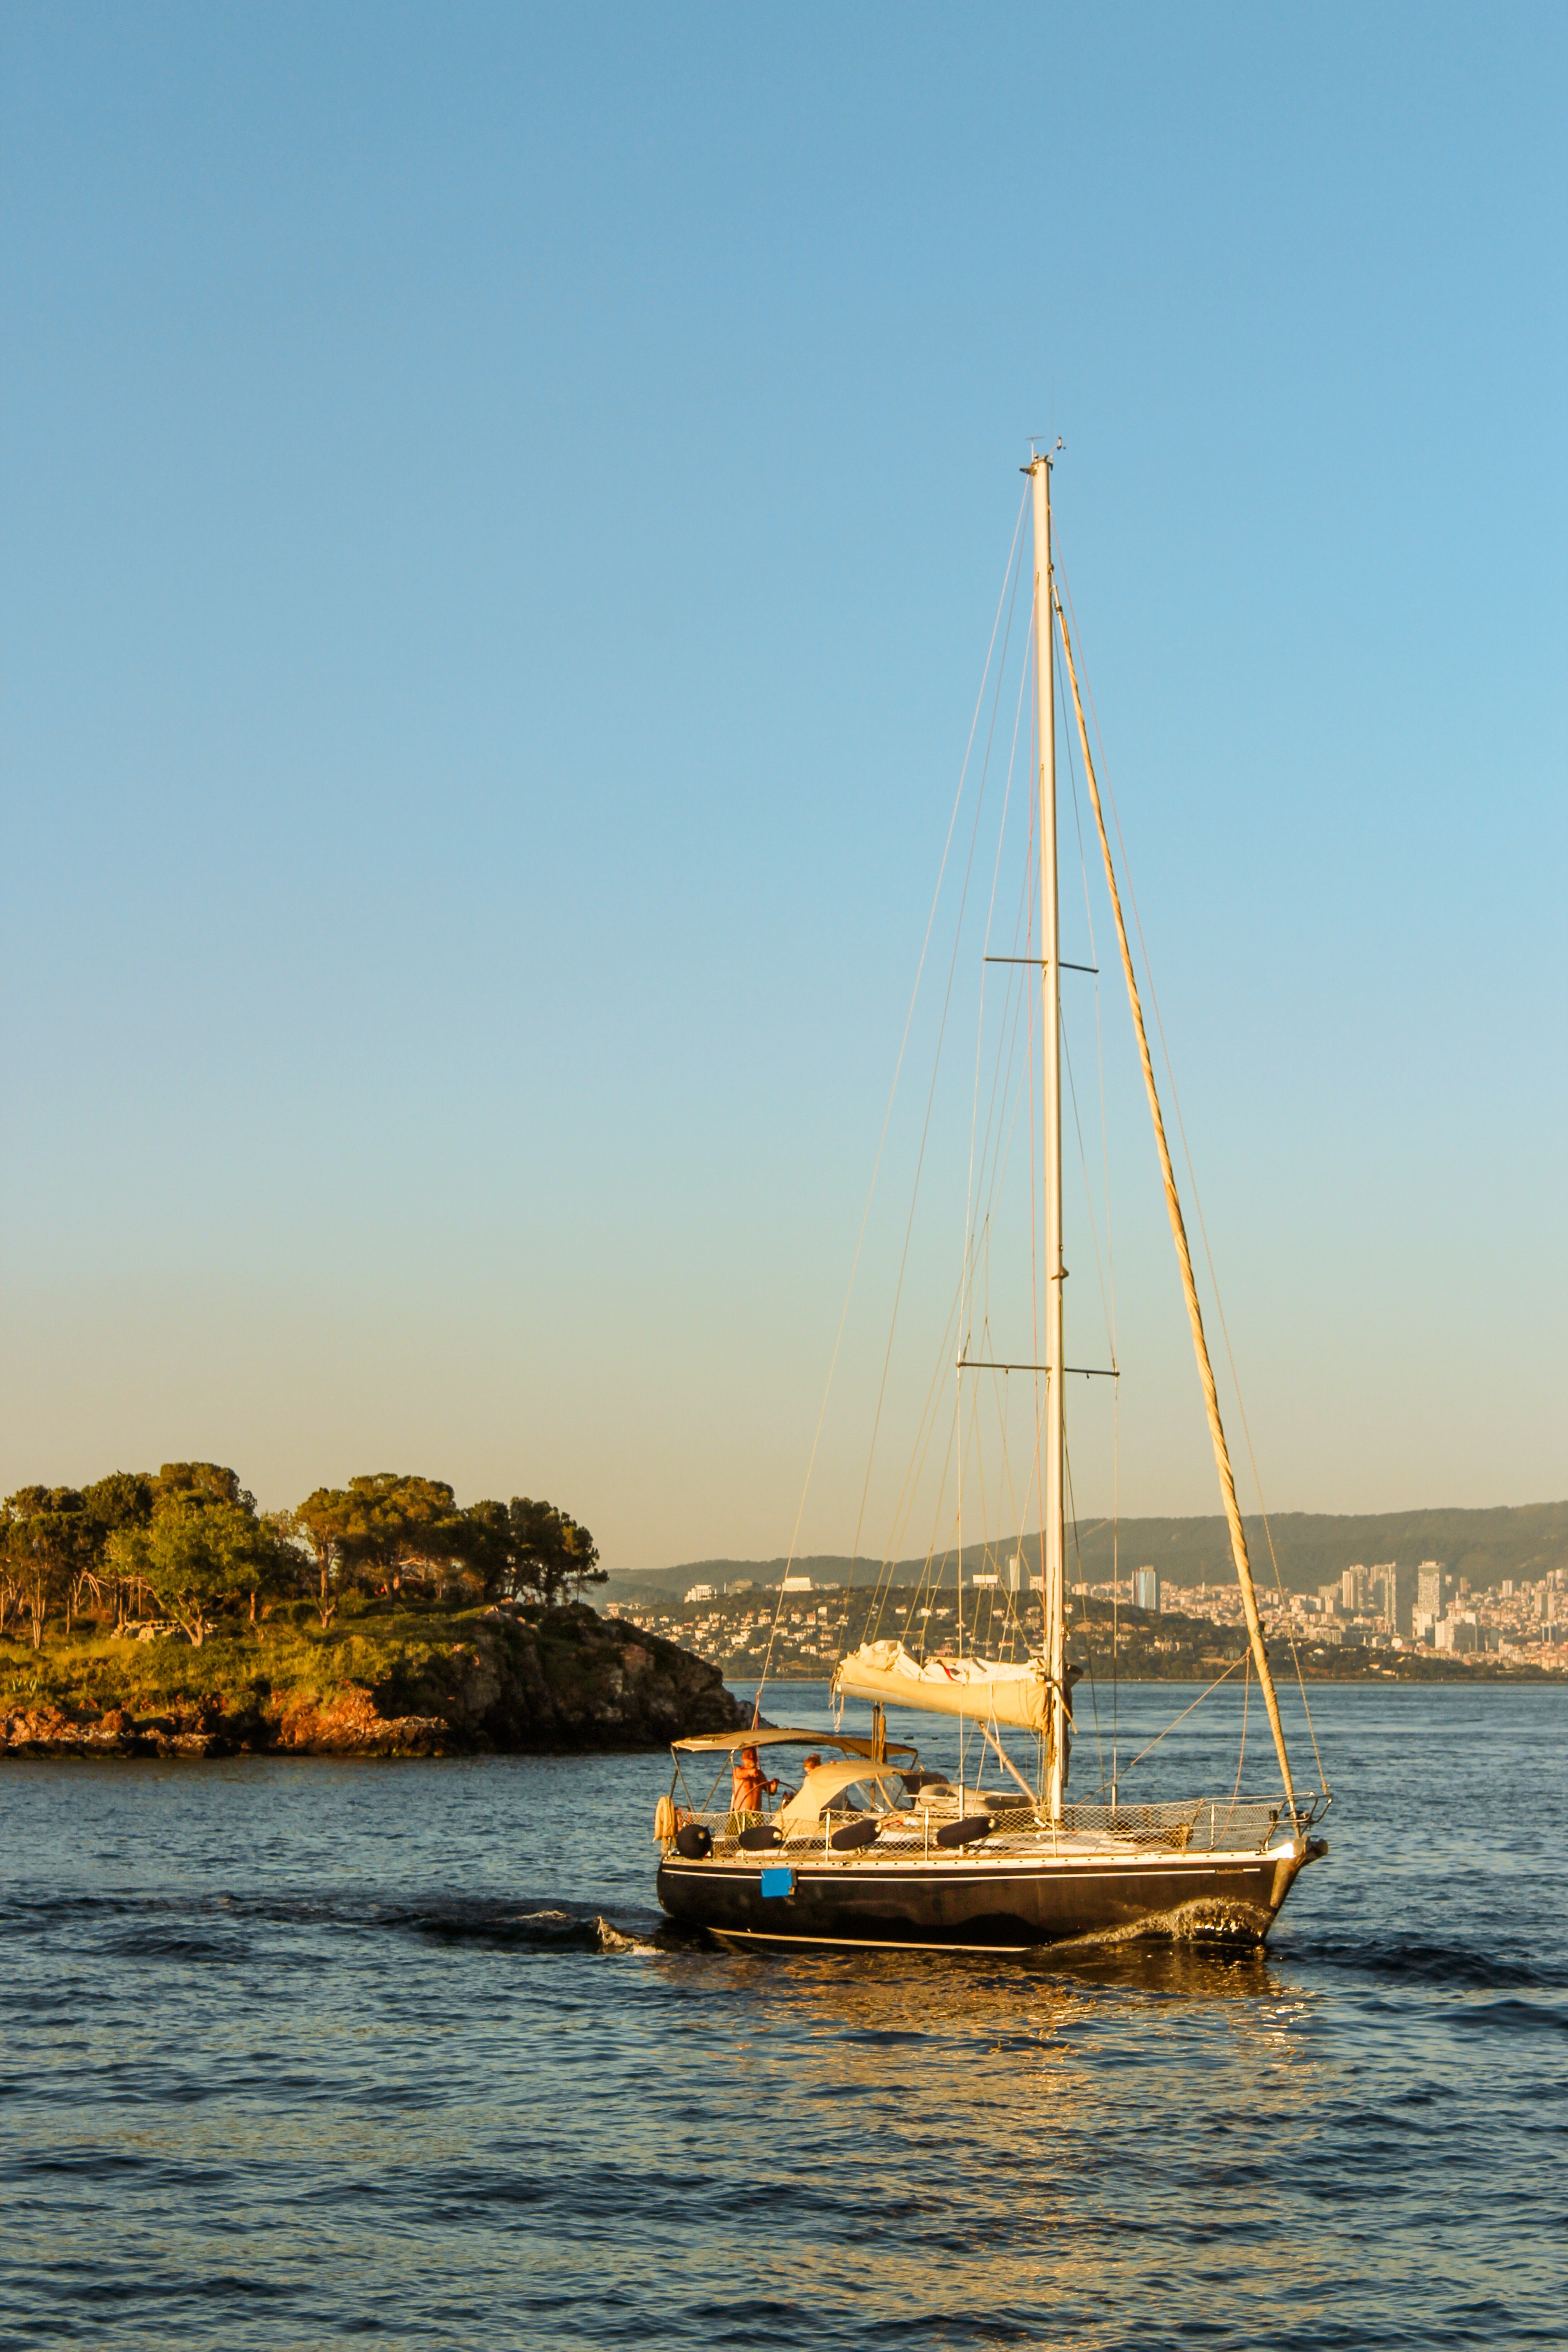
ship, water, sky, boat, watercraft, vehicle, mast, sailboat, lake, boats and boating equipment and supplies, waterway, horizon, sunset, tree, water transportation, sailing, recreation, landscape, coast, channel, sound, sail, ocean, evening, bay, multihull, boating, reflection, loch, reservoir, vacation, tourism, lake district, skiff, sea, inlet, cloud